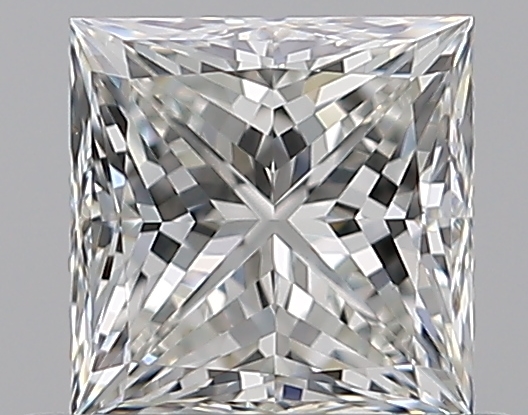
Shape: princess
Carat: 0.7
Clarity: VVS2
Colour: H
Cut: EX
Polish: EX
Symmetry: VG
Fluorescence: N
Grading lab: GIA
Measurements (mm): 4.79 x 4.75 x 3.51